Pteropus

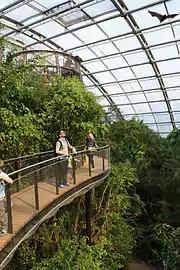
A Rodrigues flying fox flying at the Zürich Zoologischer Garten

Several species of endangered flying fox are bred in captivity to augment their population sizes. Critically endangered Livingstone's fruit bats were taken from the wild starting in 1995 to create a captive breeding program. All captive individuals remain the property of the Comorian government. 17 individuals were collected from the wild; with breeding, there are 71 in captivity as of 2017. Individuals are held at the Jersey Zoo and the Bristol Zoo. Though the program has been successful in increasing the population, caretakers of the captive population have had to deal with husbandry issues such as obesity and cardiomyopathy. Relative to their wild counterparts, captive bats have a higher percentage of body fat and a lower percentage of muscle mass. The problem is pronounced in dominant males, which are the most sedentary. Addressing these concerns involves increasing flight space so that the animals can exercise adequately. Keepers are also exploring ways of distributing food within enclosures to encourage exercise.